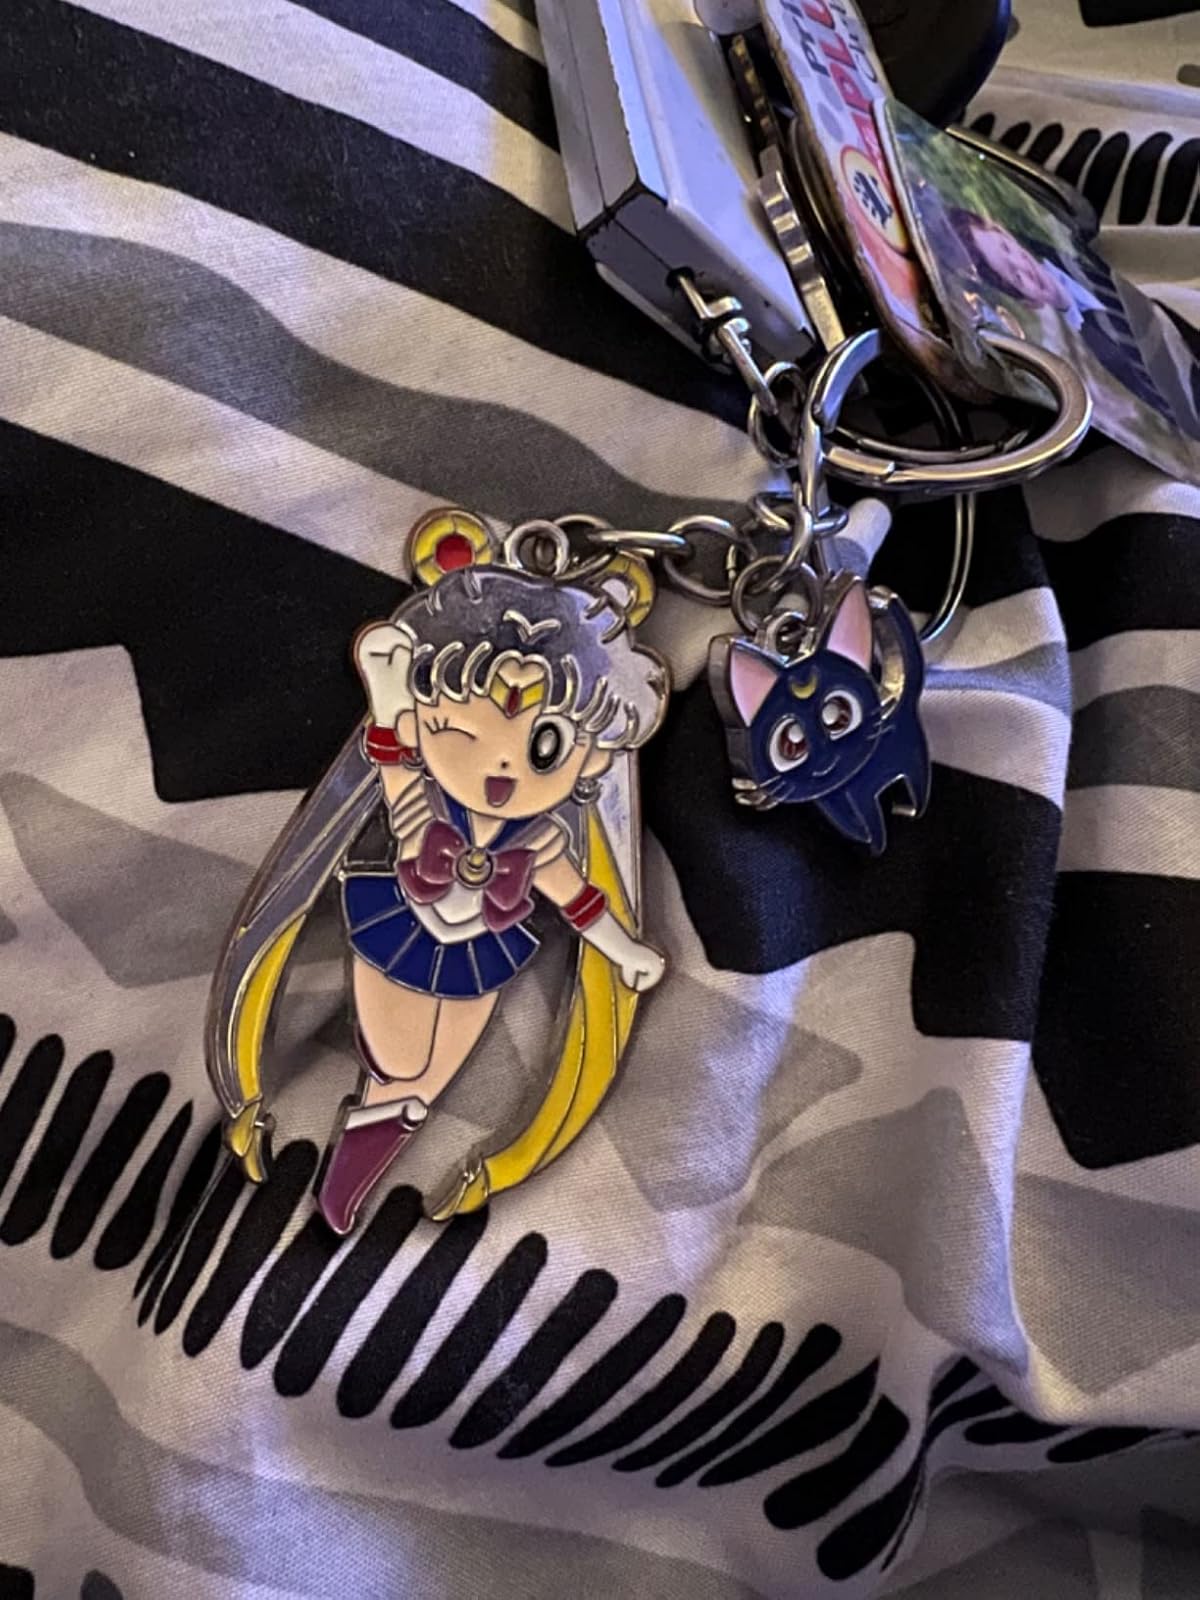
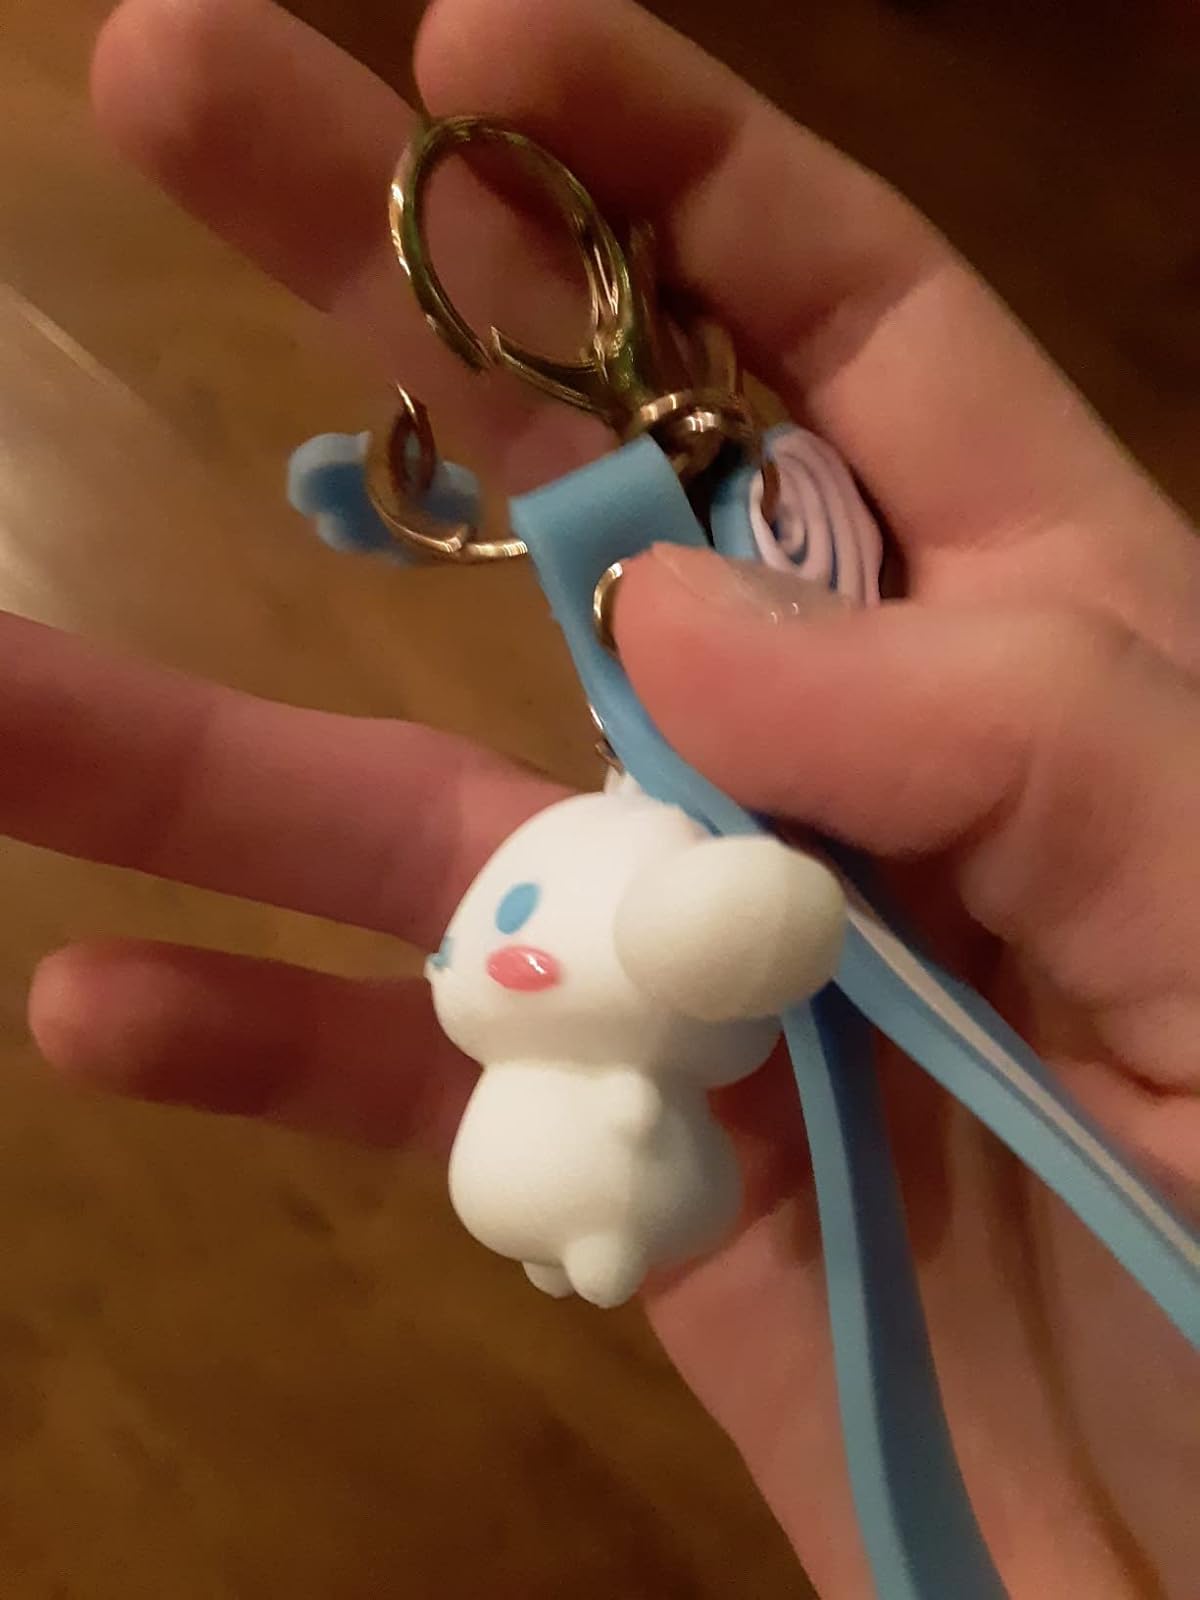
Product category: accessories_keychain
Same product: no